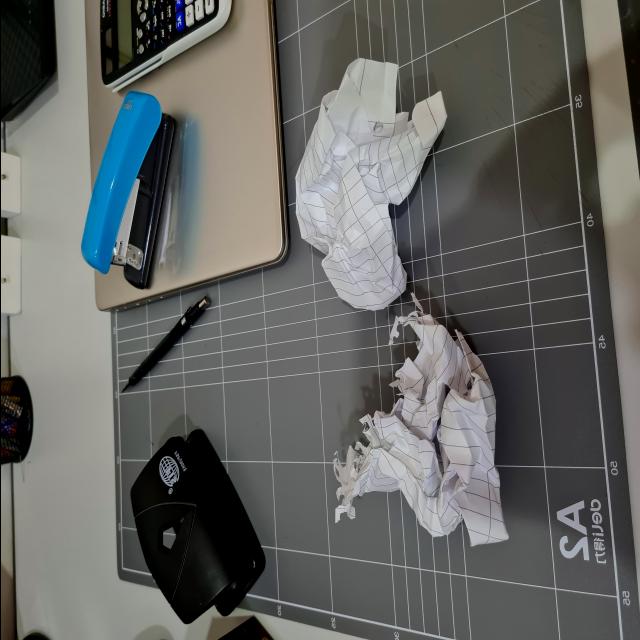
Label: tissues